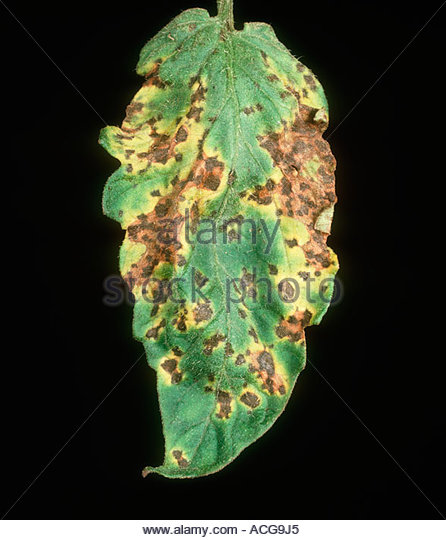
Labels: Tomato Septoria leaf spot